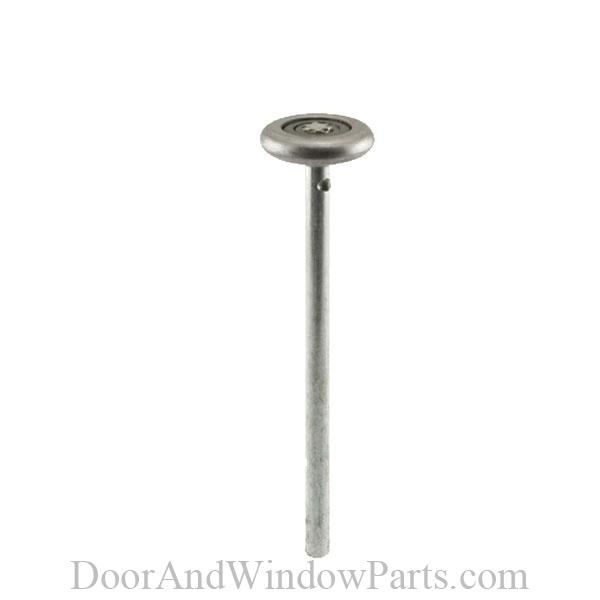
Heavy Duty Roller (Long stem)
SKU: GD52111 Description: Heavy duty steel roller with steel inner race; 10 ball bearings; factory lubricated; used on side by side hinge placements for added strength. Used on: Garage Doors Contents: 1 roller assembly. Color: Steel
Brand: Door and Window Parts
Category: Hardware > Building Materials > Doors > Garage Doors > Side Hinged Garage Doors